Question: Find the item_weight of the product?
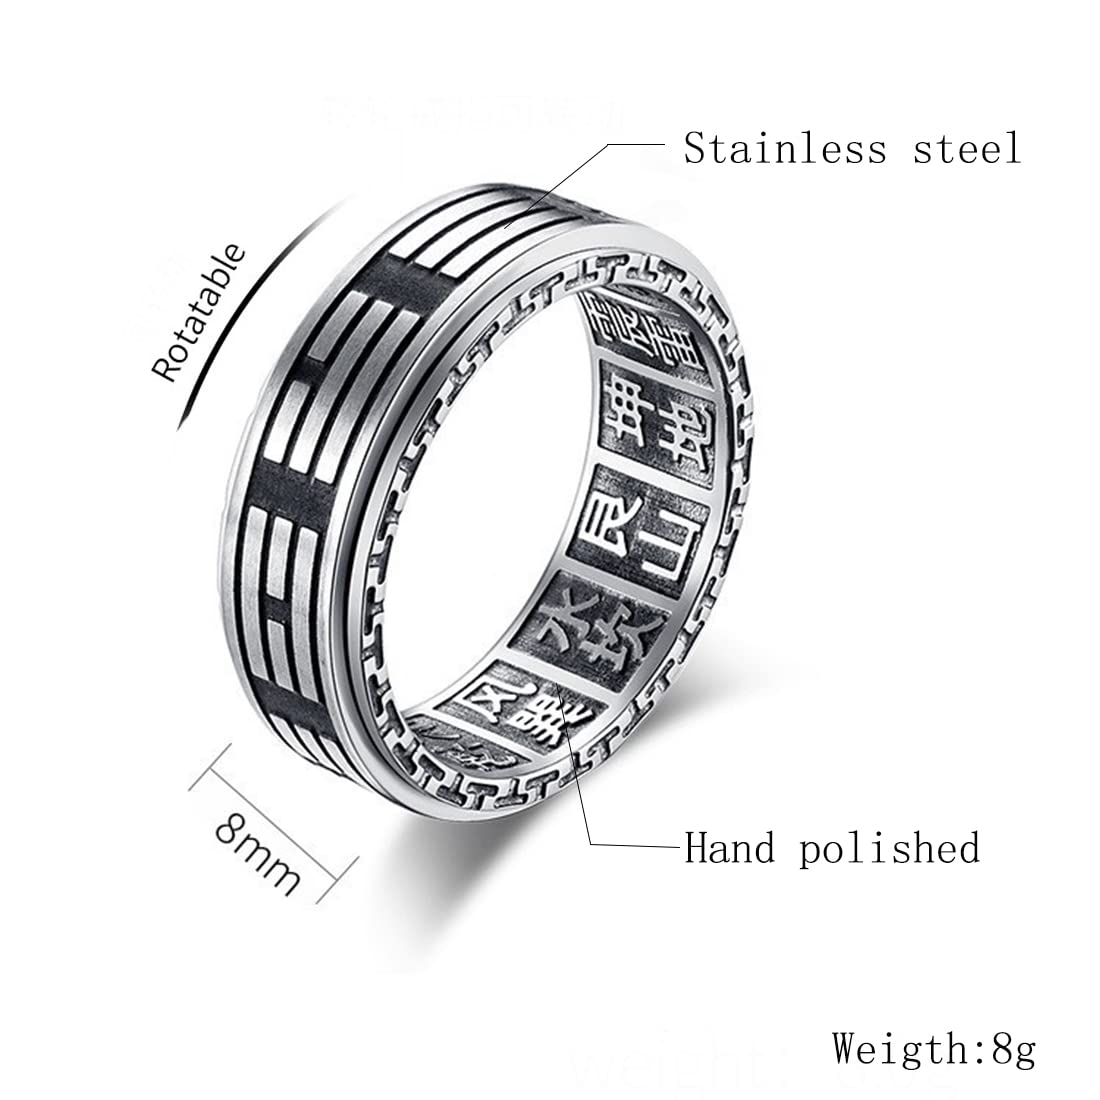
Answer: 8.0 gram